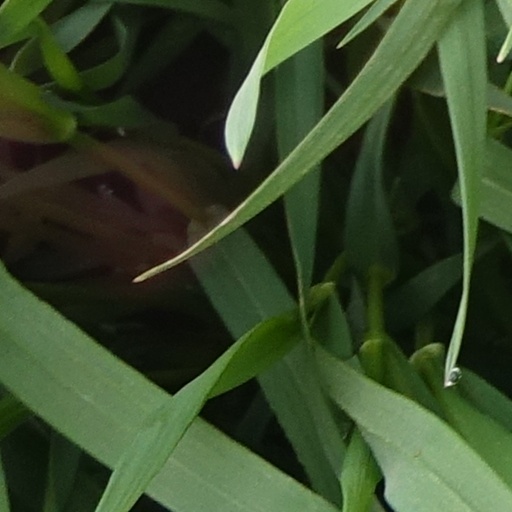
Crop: wheat